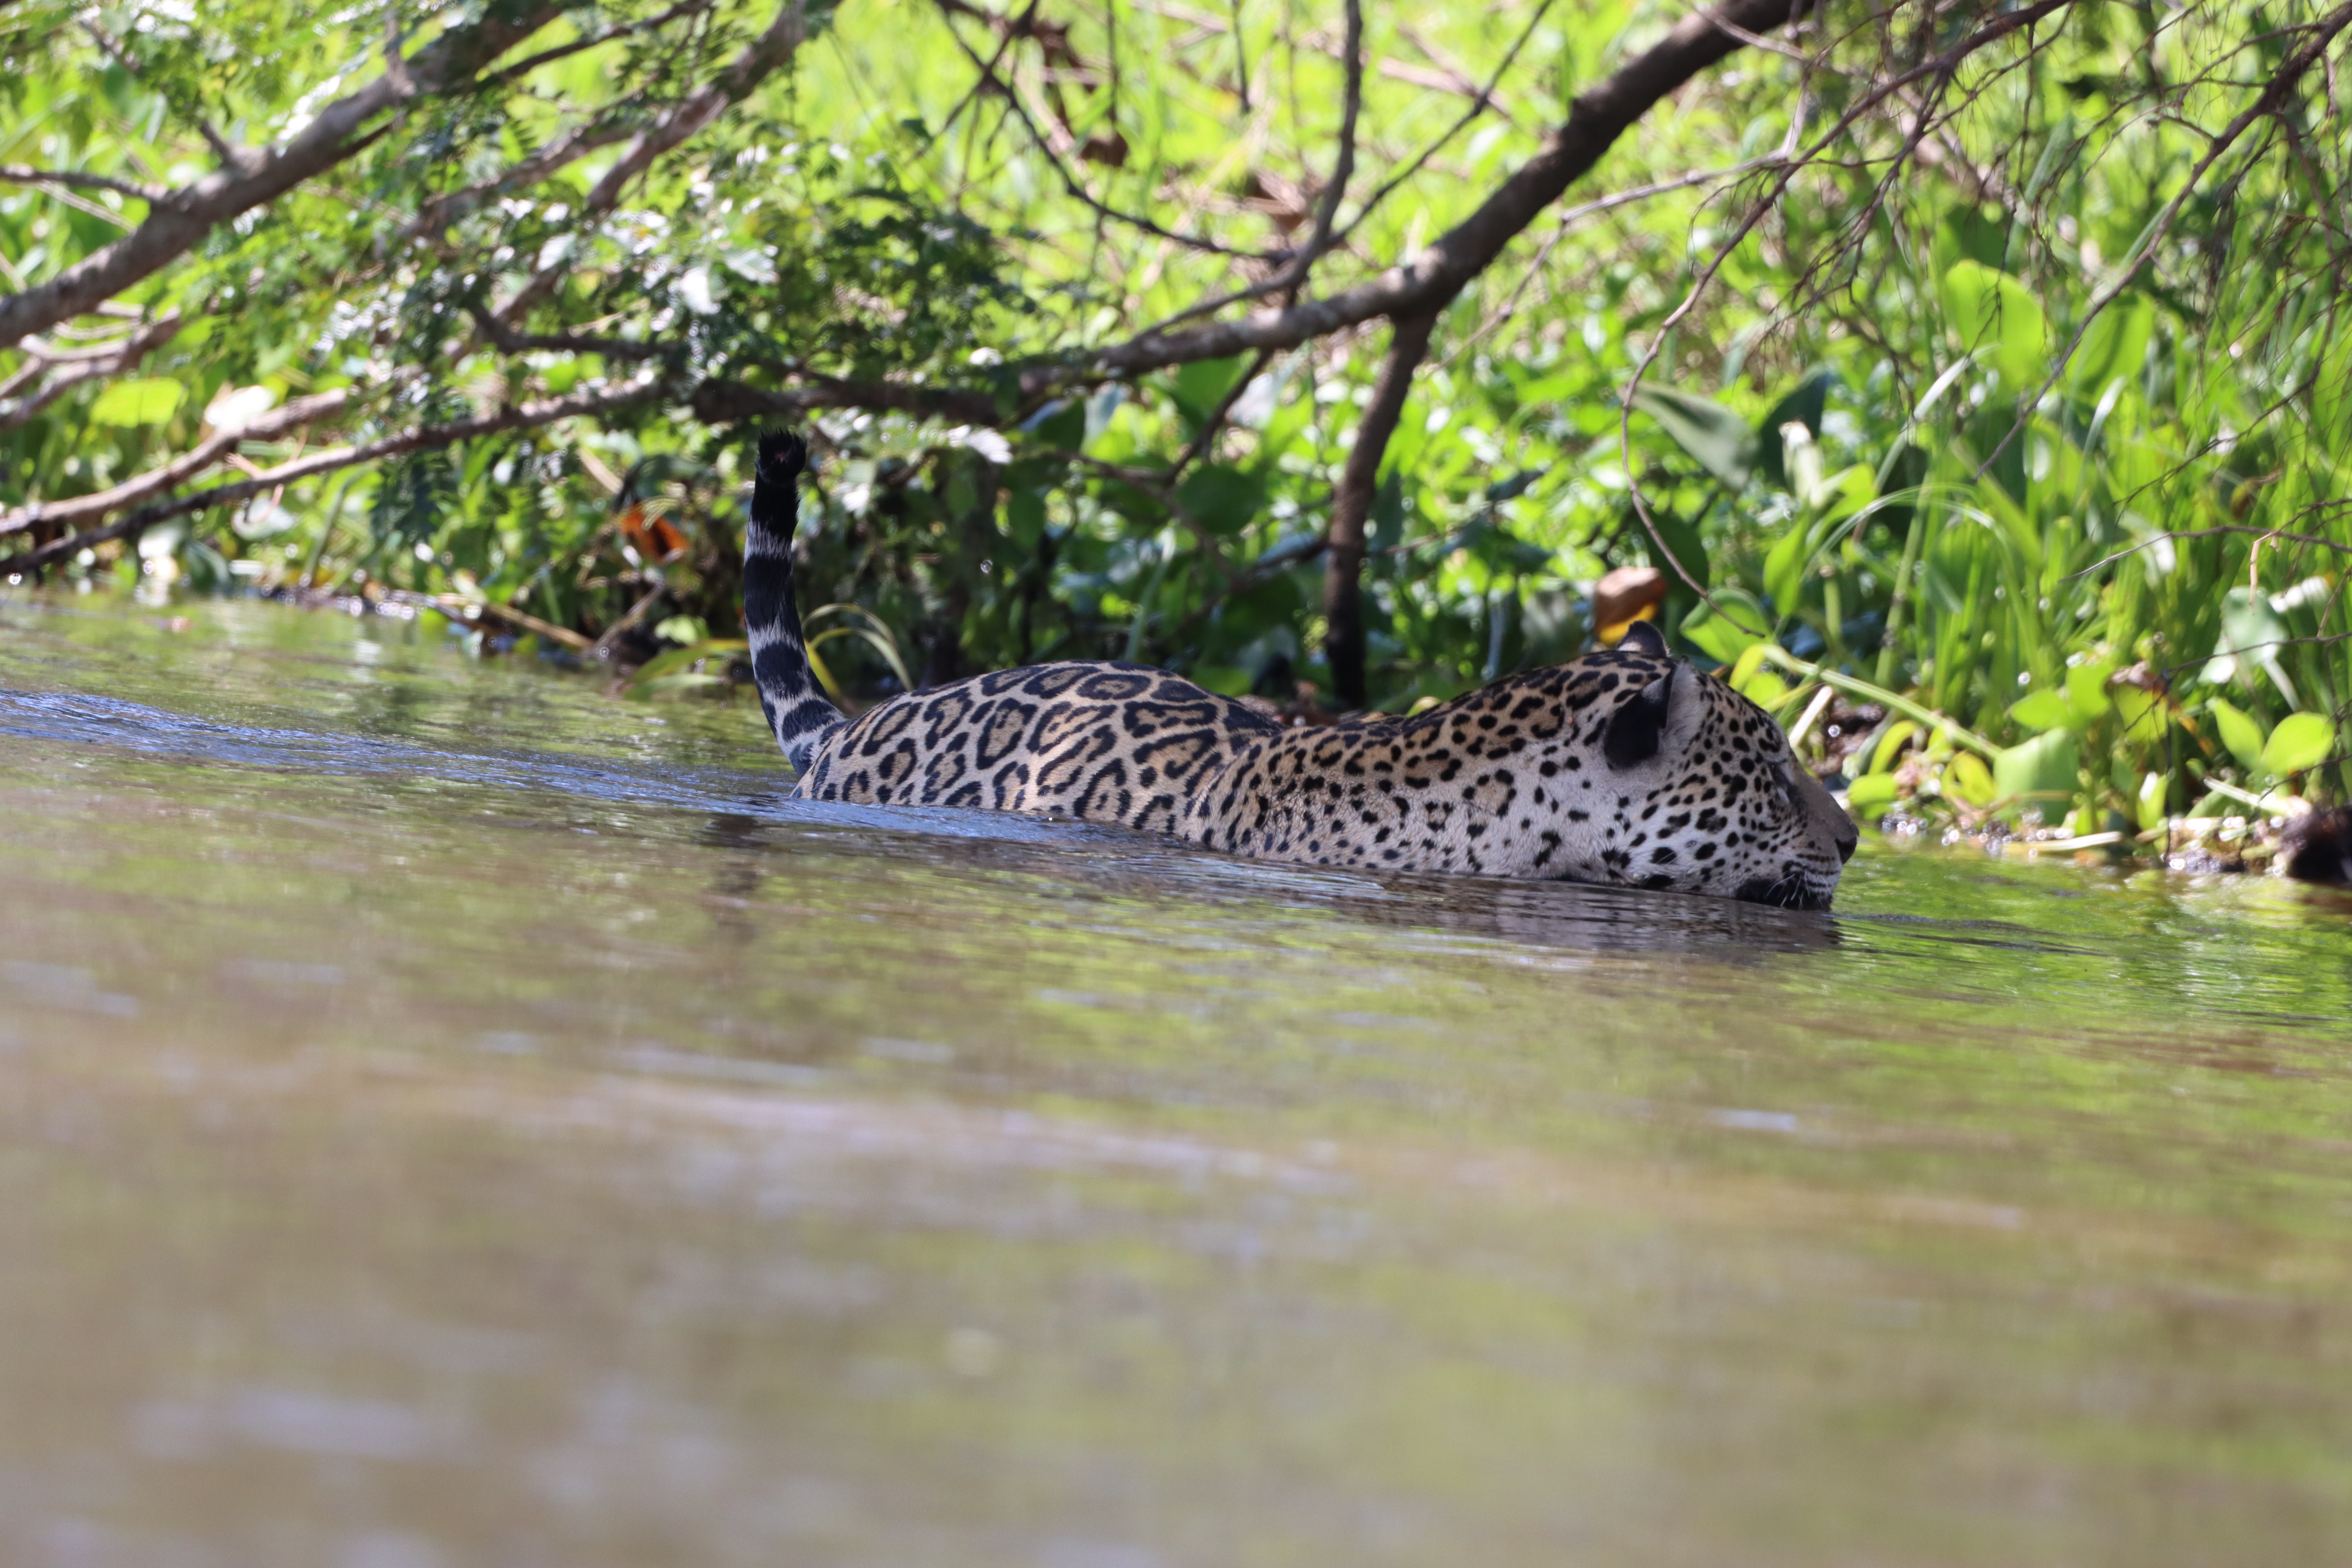
Jaguar: Marcela